9th Mechanized Brigade (Romania)

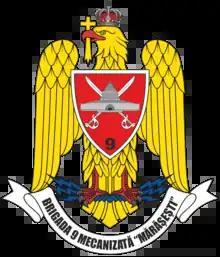
Insignia of the 9th Mechanized Brigade "Mărășești"

The 9th Mechanized Brigade "Mărășești" ("Brigada 9 Mecanizată "Mărășești"") is a mechanized infantry brigade of the Romanian Land Forces.